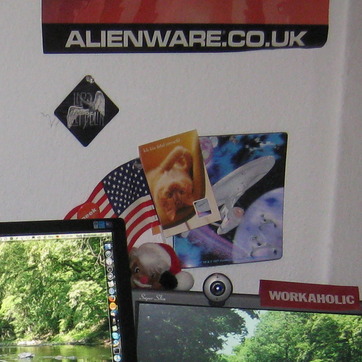
Material: paper